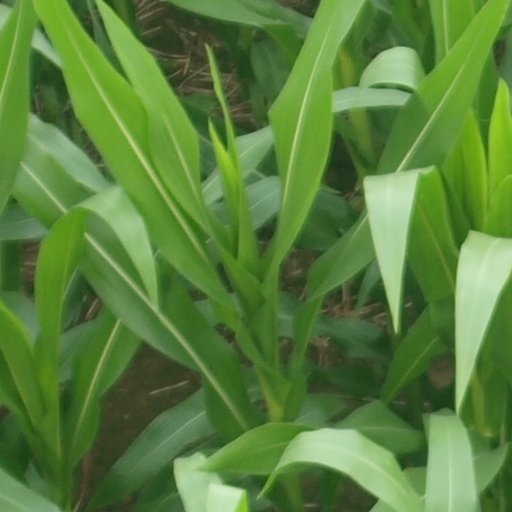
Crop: maize; corn